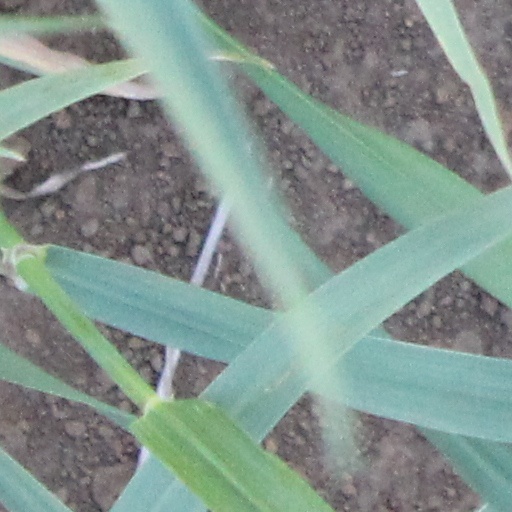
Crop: wheat